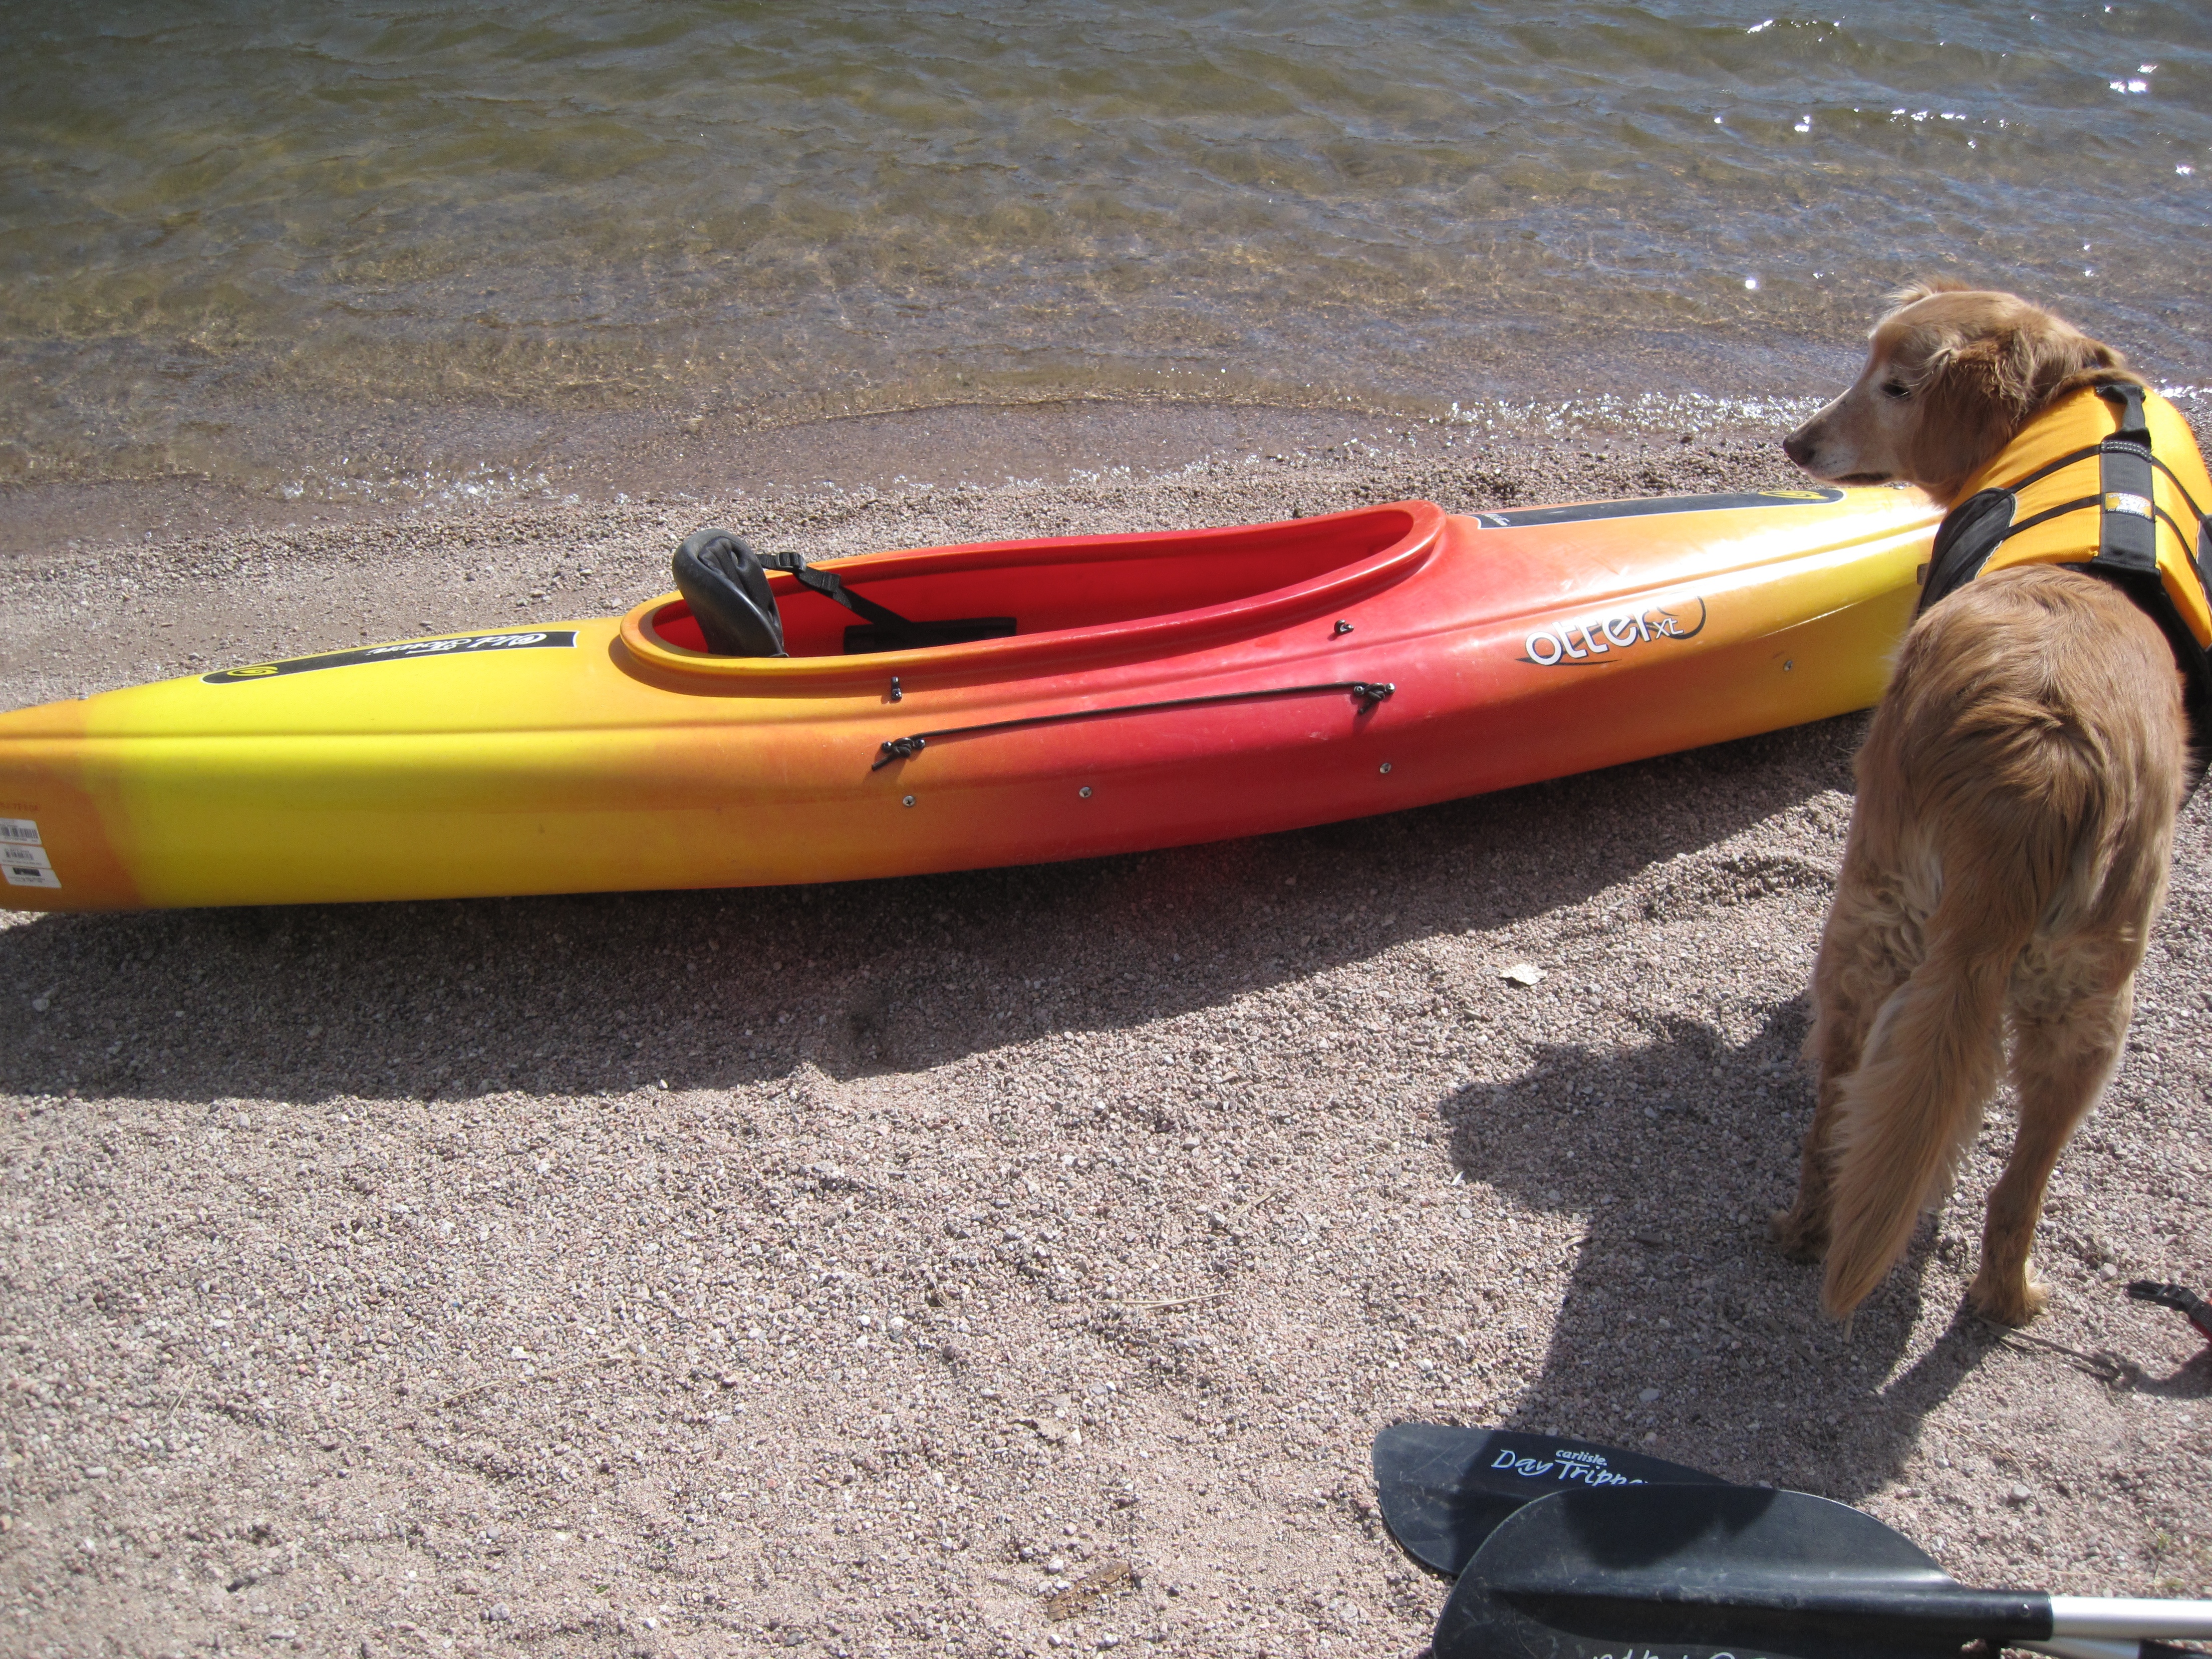
boat, paddle, vehicle, kayak, sports equipment, boating, watercraft, watercraft rowing